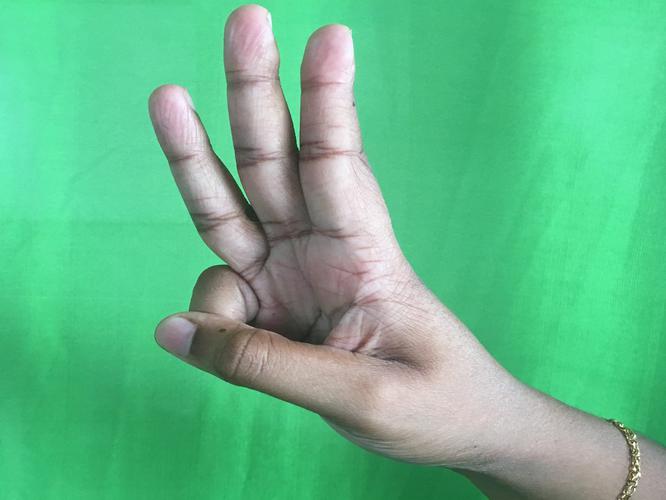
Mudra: Trishulam
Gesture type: single_hand